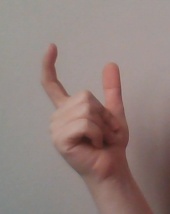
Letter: nun